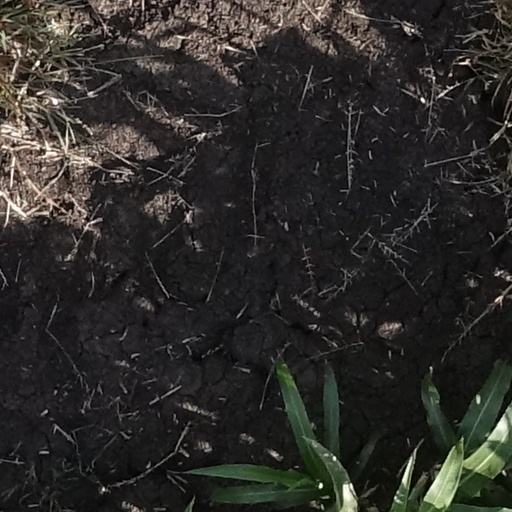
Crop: sorghum